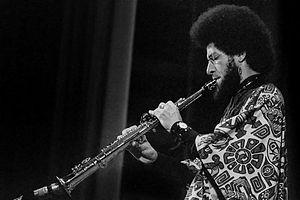
Gary Bartz, Miles Davis Septet, Sigma 7, 1971
Gary Bartz, né le 26 septembre 1940 à Baltimore, Maryland, est un saxophoniste et clarinettiste jazz fusion américain.